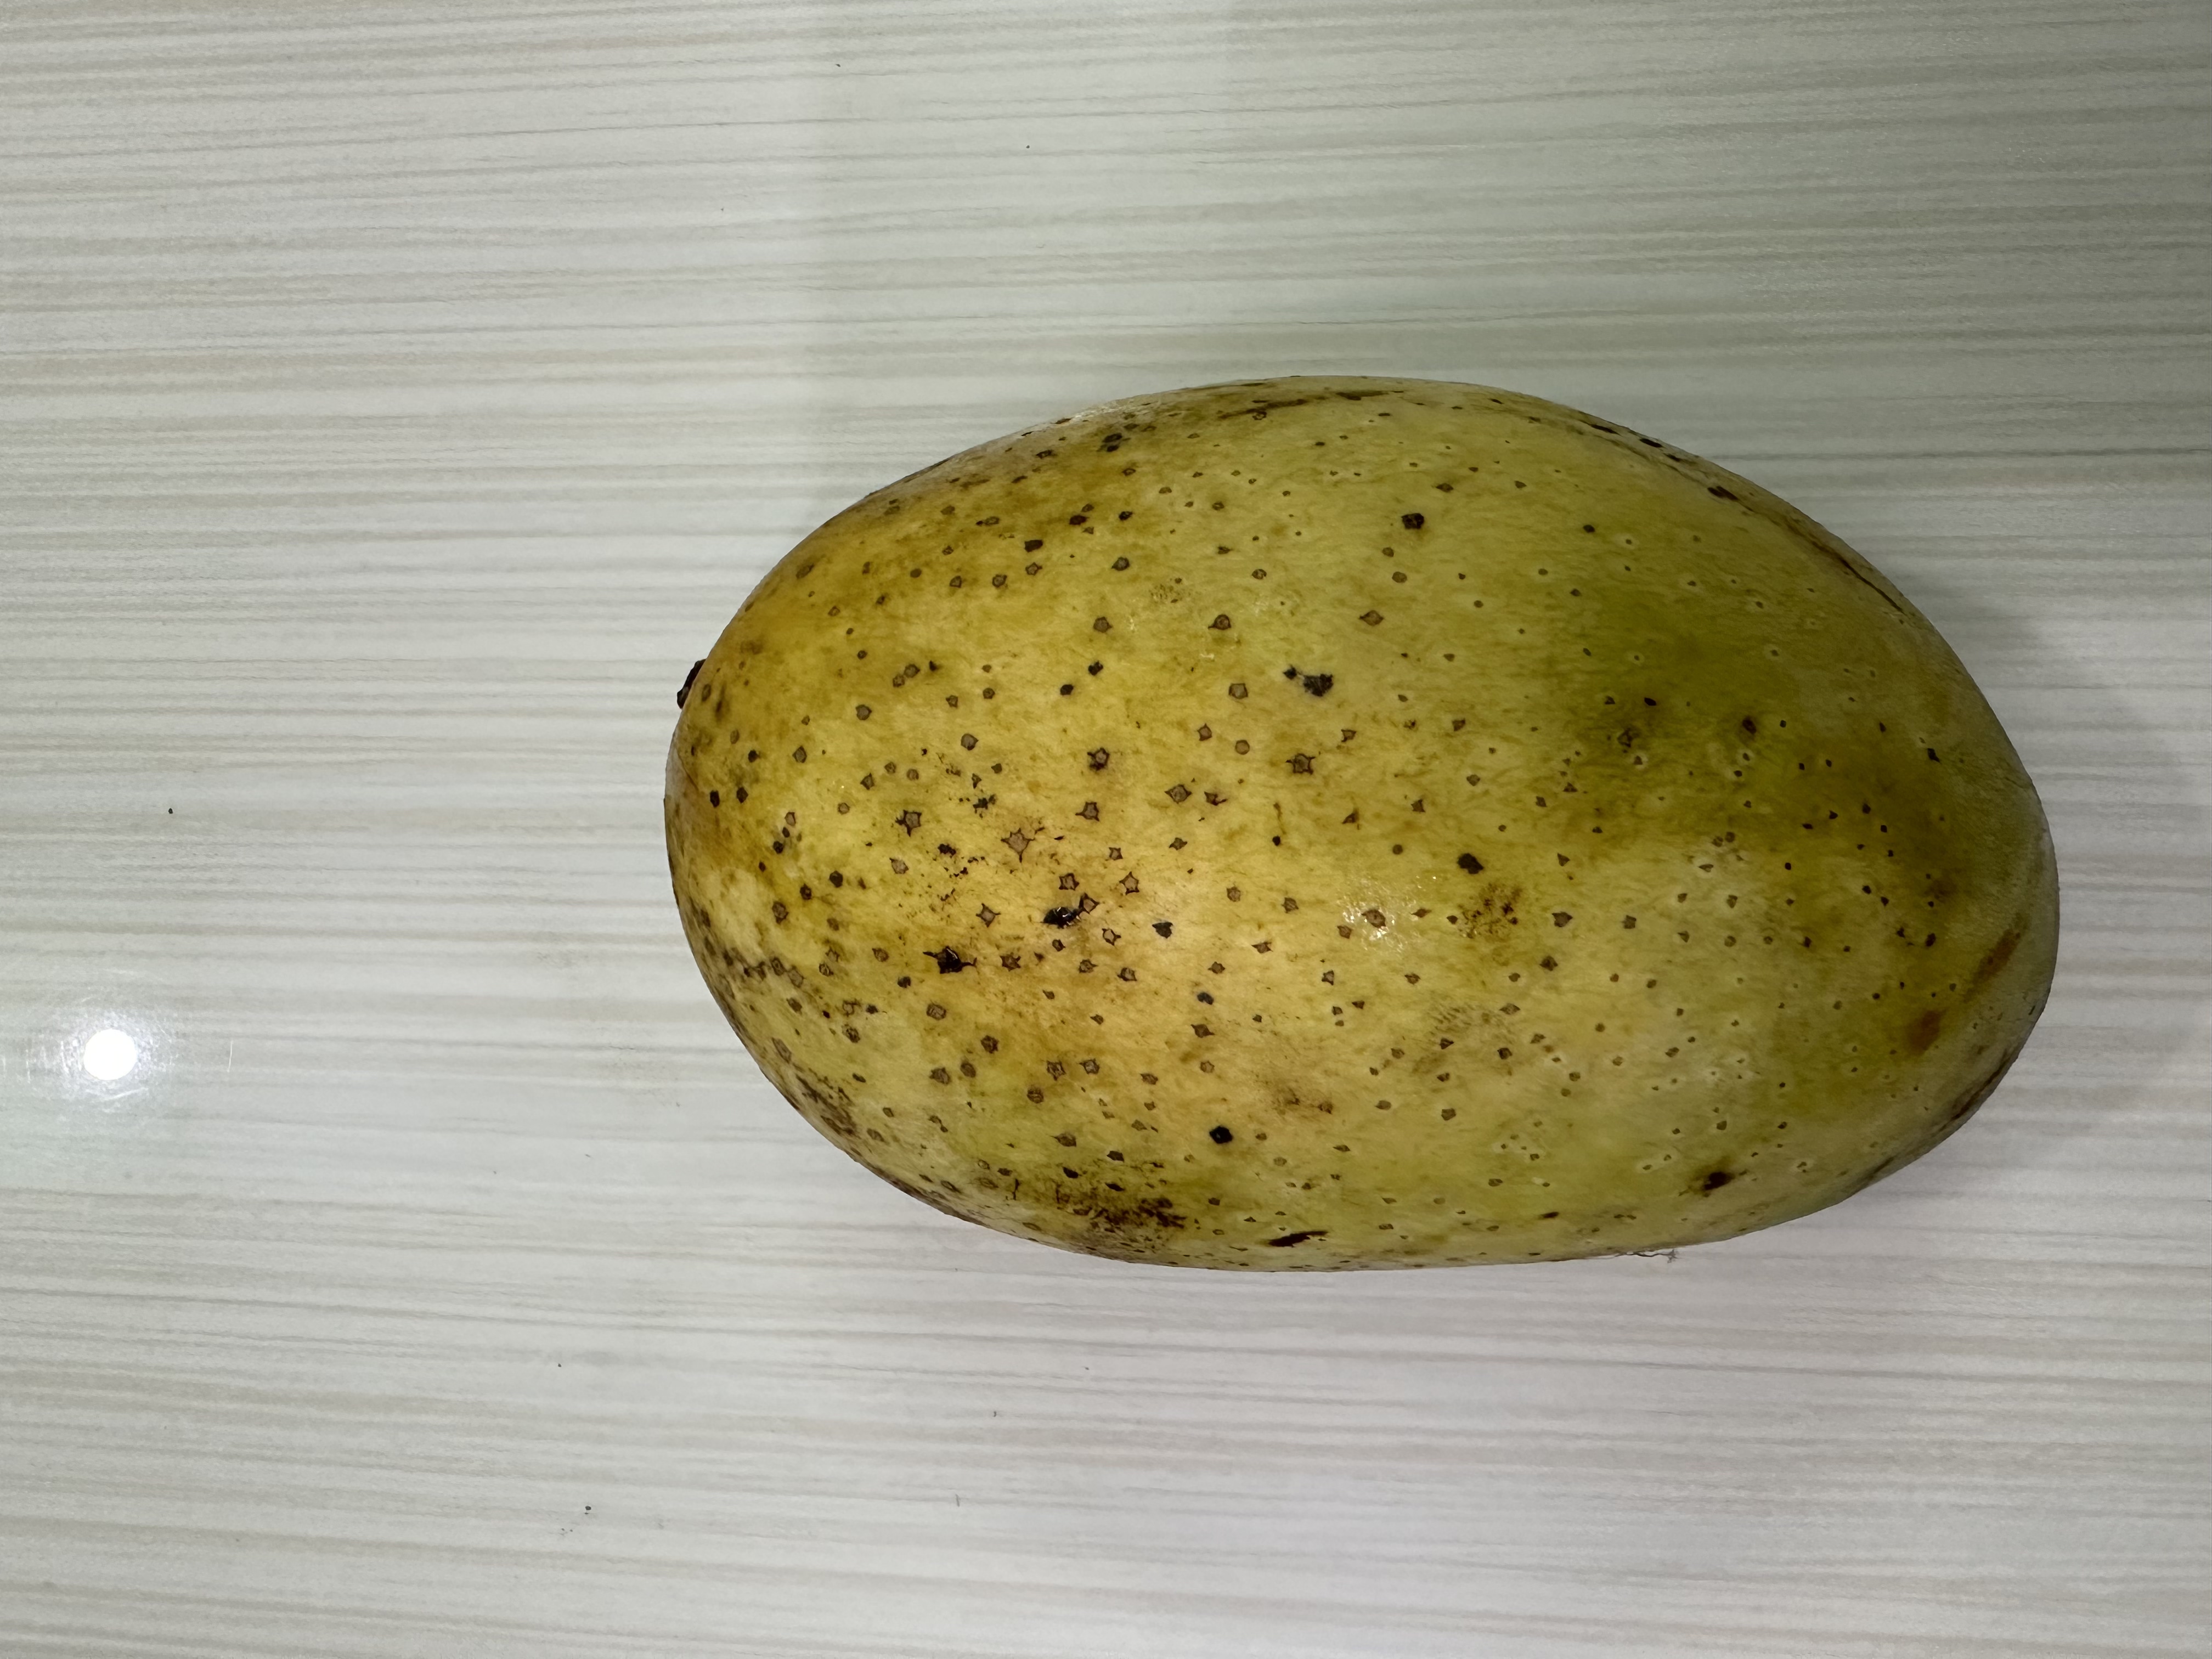
Mango variety: Fazlee